Camille Souter

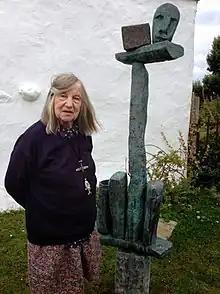
Souter beside a sculpture by her son Tim Morris

Camille Souter (born Betty Pamela Holmes; 22 October 1929 – 3 March 2023) was a British-born Irish abstract and landscape artist. She lived and worked on Achill Island and was a Saoi of Aosdána.